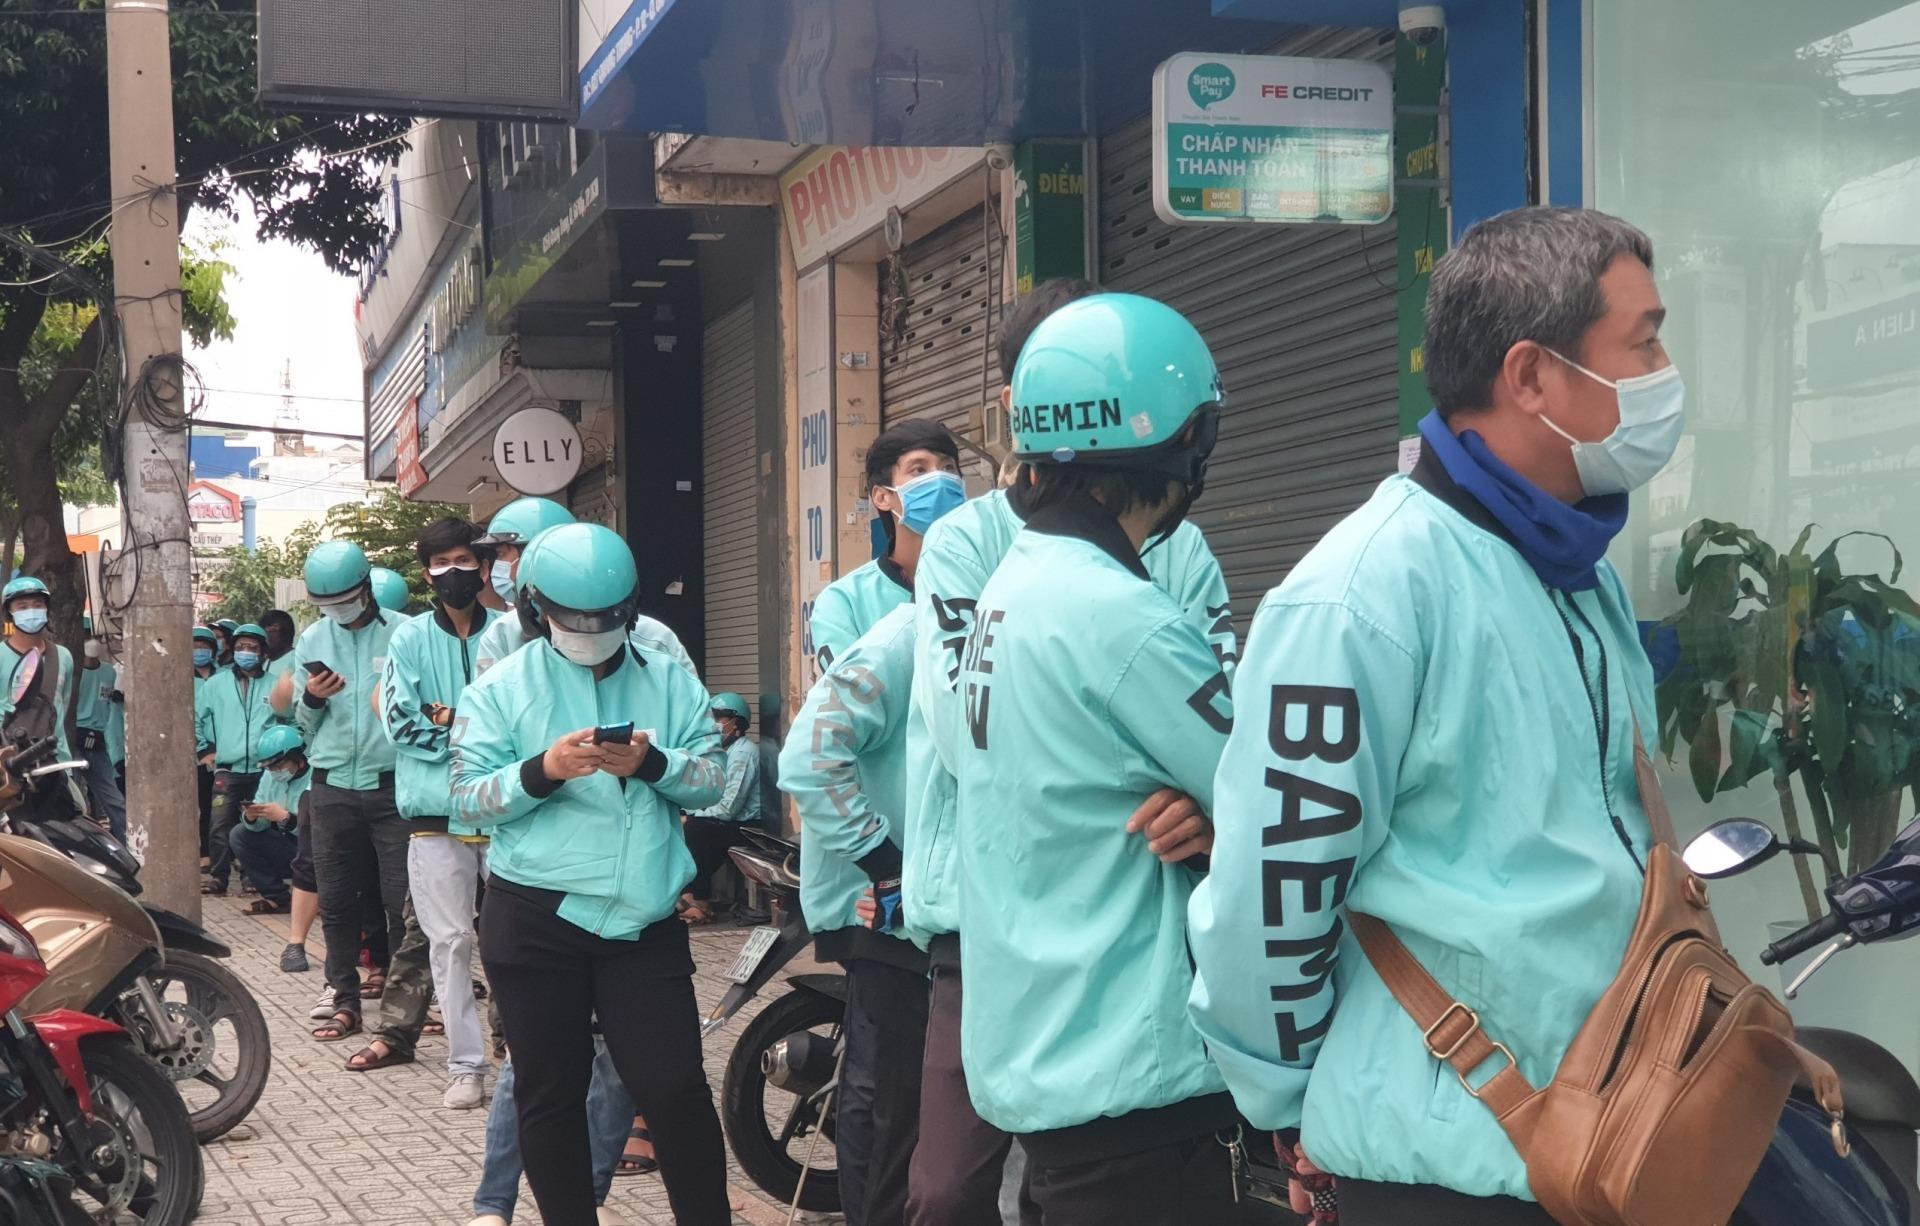
có nhiều người mặc đồng phục màu xanh nhạt xuất hiện trên vỉa hè